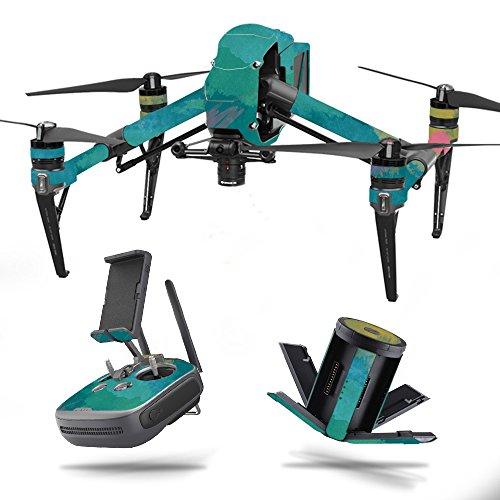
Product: MightySkins Skin Compatible with DJI Inspire 2 - Watercolor Blue | Protective, Durable, and Unique Vinyl Decal wrap Cover | Easy to Apply, Remove, and Change Styles | Made in The USA
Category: Toys & Games | Hobbies | Remote & App Controlled Vehicles & Parts | Remote & App Controlled Vehicles | Quadcopters & Multirotors
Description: HUNDREDS OF CHOICES: Show off your own unique style with MightySkins for your DJI Inspire 2 Don’t like the Watercolor Blue skin We have hundreds of designs to choose from, so your Drone will be as unique as you are.
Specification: ProductDimensions:9x0.1x6inches|ItemWeight:0.16ounces|ShippingWeight:0.96ounces|ASIN:B0774XQGMX|Itemmodelnumber:DJINSP2-WatercolorBlue